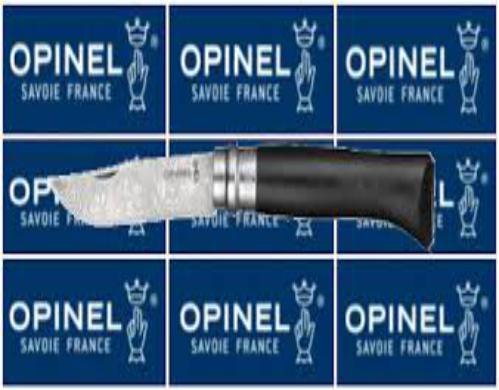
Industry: Necessities